Eccles Shorrock

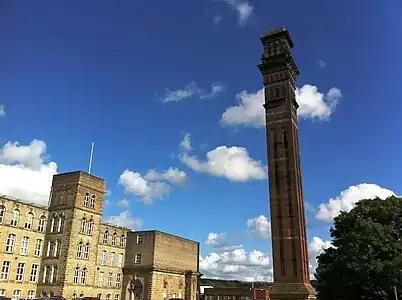
India Mill

On April 23, 1851, Eccles Shorrock married Sarah Dimmock. In 1853, Shorrock's uncle died without a natural born heir despite two marriages and therefore bequeathed Shorrock his estate. Shorrock moved into his uncle's home, Low Hill House in Darwen (originally built for Samuel Crompton) and took over his uncle's mills in Darwen, including Darwen Mill and New Mill. Eccles Shorrock was only twenty-six years old when he received his uncle's inheritance and his company. He immediately took in his brother Ralph and his half-brother William as partners in the business. One year after taking over the India Mill Company Shorrock had expanded the firm's operations to papermaking, a coal-pit, and a sawmill. Following the success of his businesses he decided to build another mill, calling it Hope Mill and giving it to his cousin W.T. Ashton.